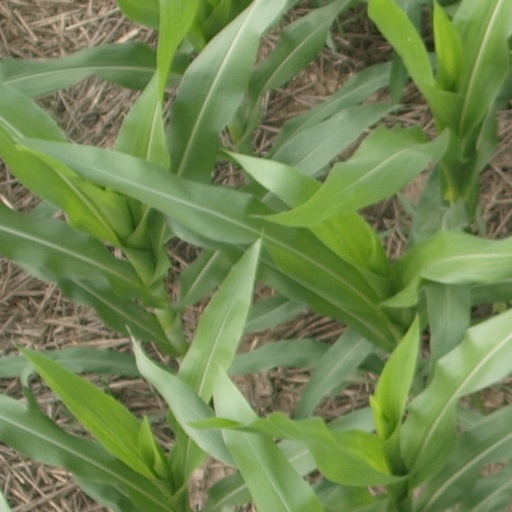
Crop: maize; corn